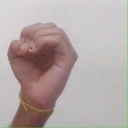
अक्षर: ऊ